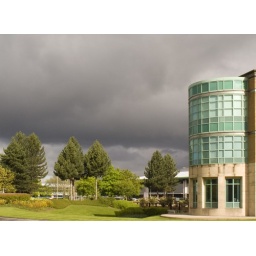
Sunshine on the trees and buildings with storm clouds in the backgroud